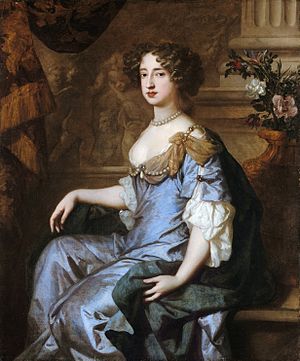
Maria af Modena / Dronning (1685–1689)
Maria 2. af England i et maleri af Sir Peter Lely.
Formal seated portrait of Mary. She wears a grey satin decollatage dress and a blue satin cloak with gold swathes at her shoulders. Her hair is formally arranged in curls and she wears a necklace of large grey pearls.
Maria af Modena var dronning af England, Skotland og Irland som den anden hustru til Jakob 2. og 7. Maria, en hengiven katolik, giftede sig med enkemanden Jakob, som på det tidspunkt var yngre bror til Karl 2. og dennes arving under forudsætning af Karl ikke fik nogen legitime børn. Hun var uinteresseret i politik og hengiven til Jakob og deres børn, hvoraf to overlevede til voksen alder: Jakobitternes prætendent til tronerne, Jakob Frans Edvard og Louisa Maria Teresa.